Polish Canadians

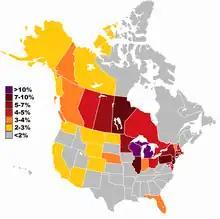
Polish Canadians as % of population by area; also showing Polish Americans

All Polish Canadians including their descendants are encouraged by organizations such as the Congress, to preserve their background and retain some ties with Poland and its people. In the past, the most significant role in the preservation of various aspects of Polish traditions and customs among the Polish communities in Canada fell for the Polish urban parishes, which retain the use of the Polish language during services.